Liverpool Scotland (UK Parliament constituency)

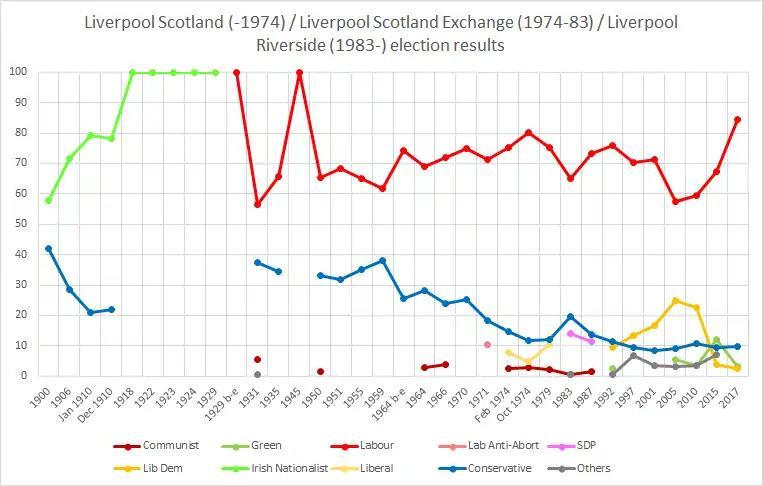
Liverpool Scotland / Riverside election results

1918–1950: The County Borough of Liverpool wards of North Scotland, Sandhills, and South Scotland, and part of Vauxhall ward.